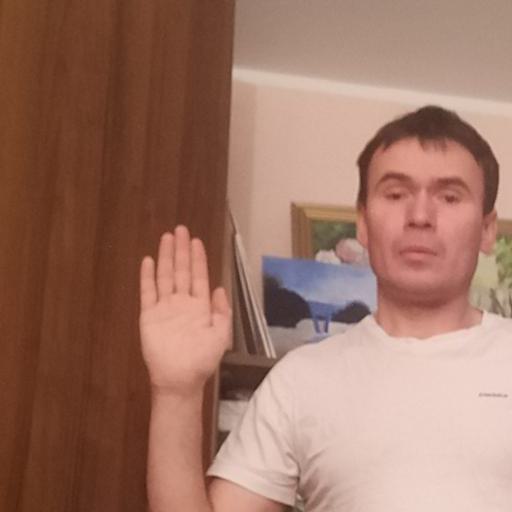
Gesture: stop